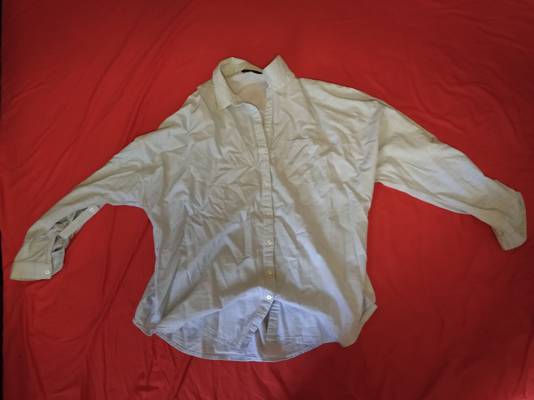
Waste category: clothes